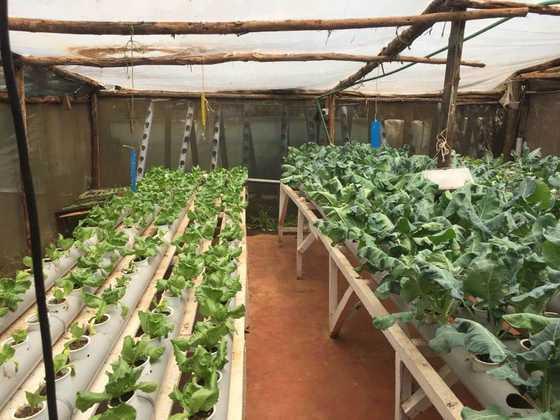
Kilimo cha teknolojia ya kisasa ambapo mimea imepandwa kwenye bomba zenye uwazi nyeupe na kuwekwa juu ya mbao. Hakihitaji udongo bali kinahitaji maji yaliyochanganyikana na kemikali pamoja na virutubisho vinavyohitajika wakati wa ukuaji wa mmea.